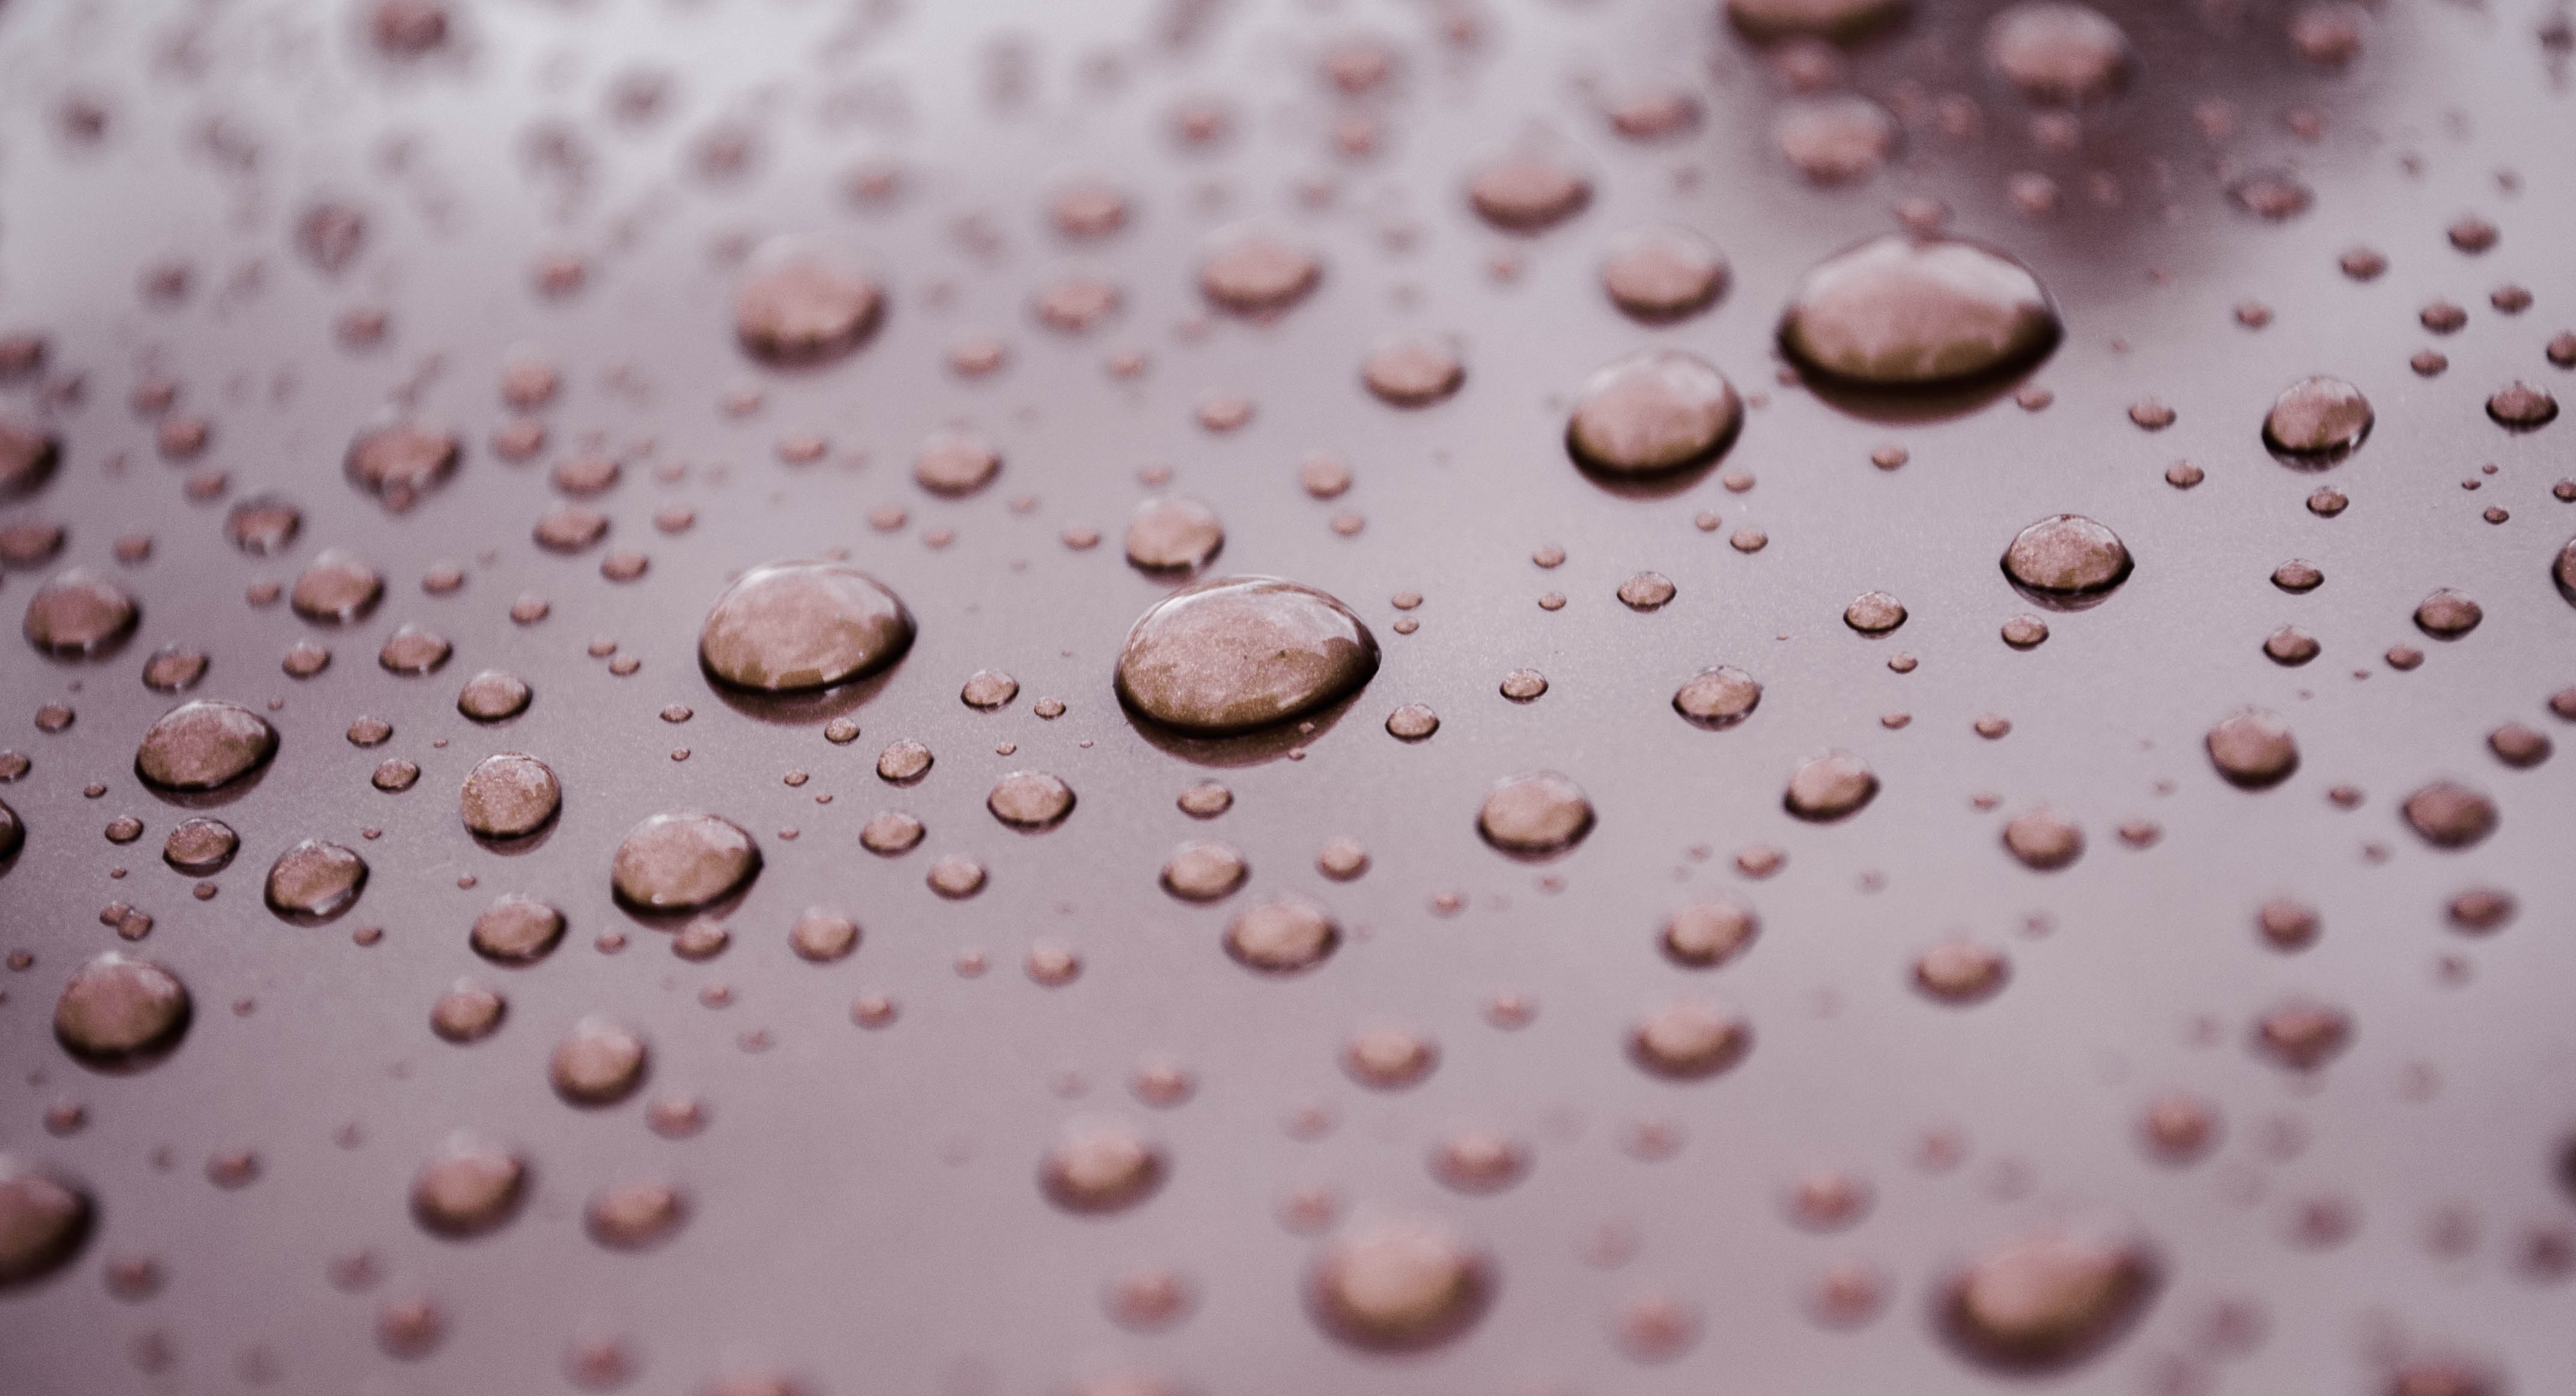
drop, photography, rain, leaf, flower, petal, wet, pattern, reflection, shadow, clean, gray, circle, close up, raindrops, drops, freezing, macro photography, liquid bubble